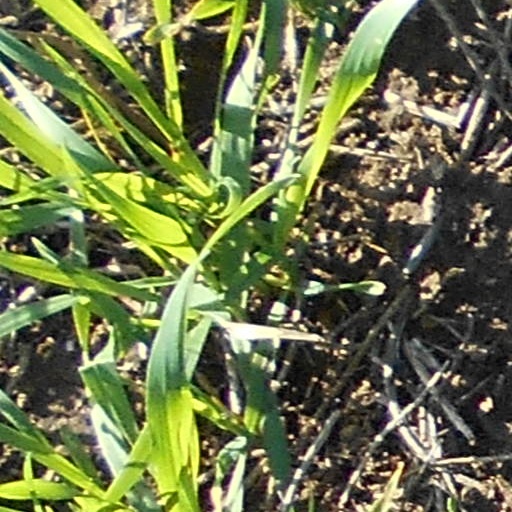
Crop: wheat